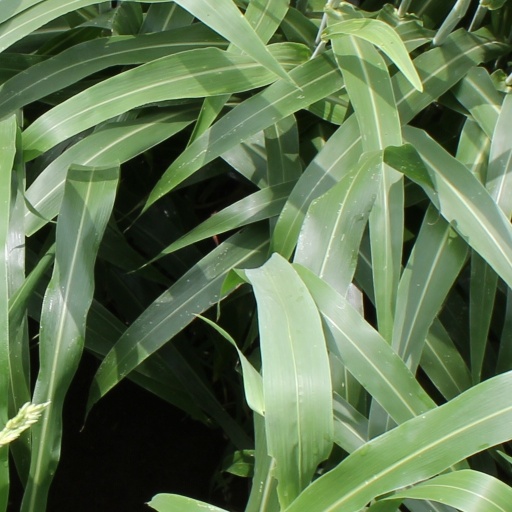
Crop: sorghum